Dalradian

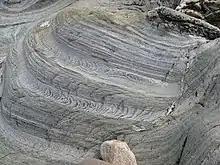
Dalradian metasediments of the Easdale Subgroup of the Argyll Group near Ormsary

In mainland Scotland, the Appin and Argyll group sequences occupy the intermediate ground between the Southern Highland and Grampian groups. The Argyll Group is divided into four subgroups, thus: